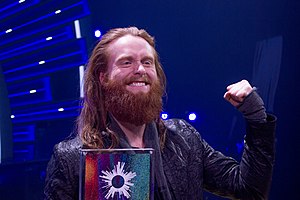
Dansk Melodi Grand Prix 2018
"Dansk Melodi Grand Prix 2018 var den 48. udgave af Dansk Melodi Grand Prix, en årligt tilbagevendende sangkonkurrence afholdt siden 1957 af Danmarks Radio. Konkurrencens formål var at finde den sang, der skal repræsentere Danmark ved Eurovision Song Contest 2018 i Portugal. Vinderen af konkurrencen blev Rasmussen med sangen ""Higher Ground"", skrevet af Niclas Arn og Karl Eurén.